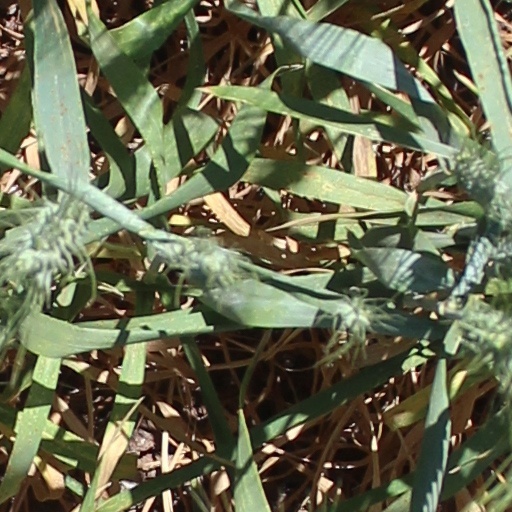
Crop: wheat